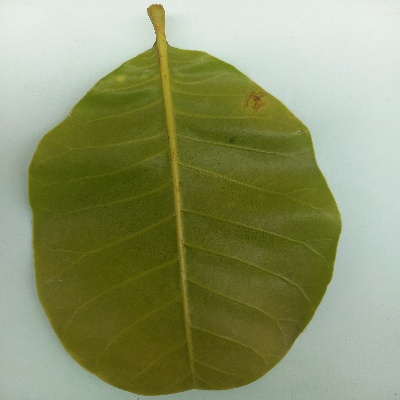
Crop: Cashew
Condition: healthy